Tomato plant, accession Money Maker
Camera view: bottom (45 deg); turntable rotation: 60 degrees
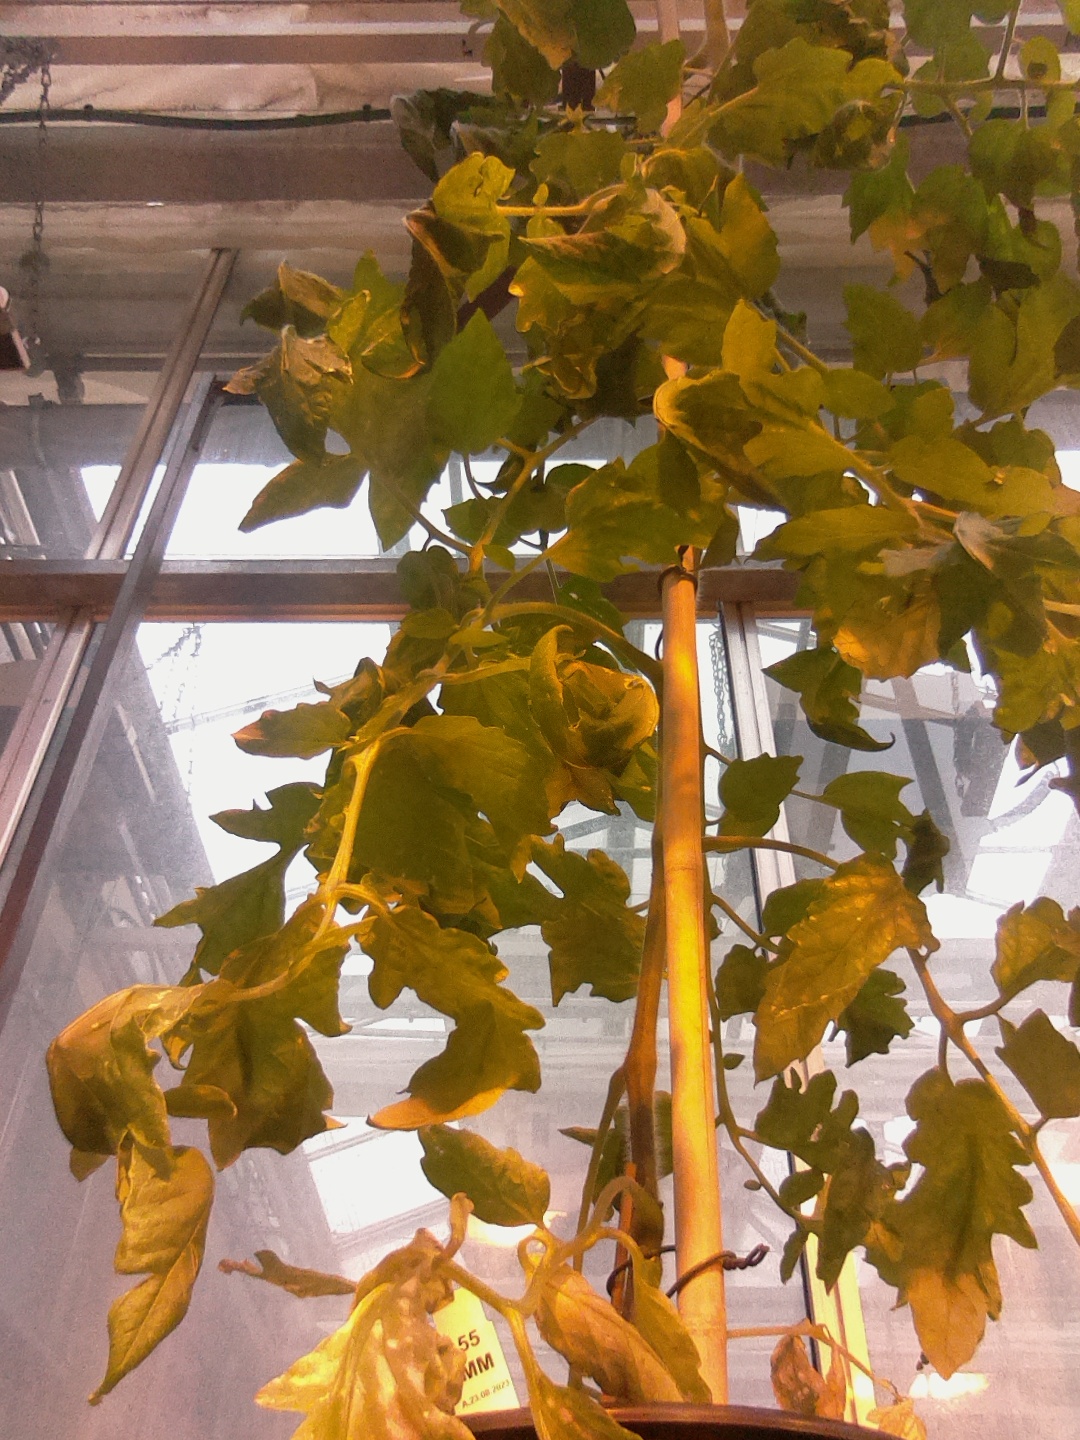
BBCH growth stage 69: End of flowering, 90%-100% of flowers open, more petals falling